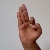
The image shows a hand gesture representing the letter 'F' in Indian Sign Language.